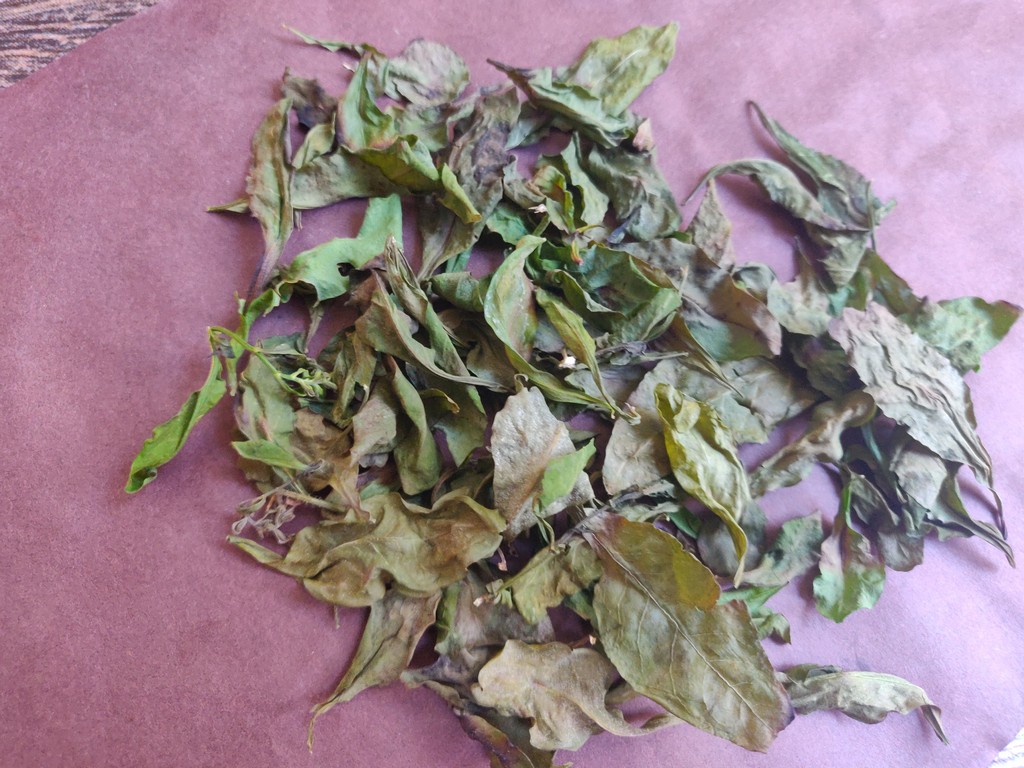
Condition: Dried
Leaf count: multiple
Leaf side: unknown